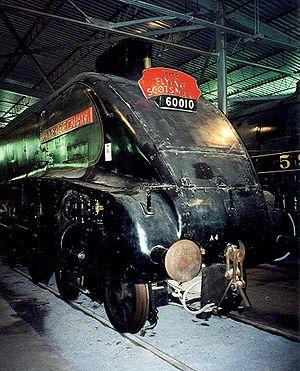
Le Musée ferroviaire canadien est un musée des transports sur rail situé à Delson en Montérégie, Québec. Il est également connu sous le nom commercial Exporail qui lui a été attribué lors de sa dernière campagne de développement. Il détient la plus importante collection au Canada d'équipements ferroviaires, soit plus de 160 véhicules dont des locomotives, des wagons de marchandises, des voitures pour passagers, et des tramways. De plus, Exporail conserve près de 10 000 petits objets, 400 000 documents d'archives. Le centre d'archives est agréé et est ouvert la semaine au public. Plusieurs activités extérieures sont accessibles aux visiteurs durant l'été dont une balade en tramway, un circuit de train de jardin et un train de passagers.